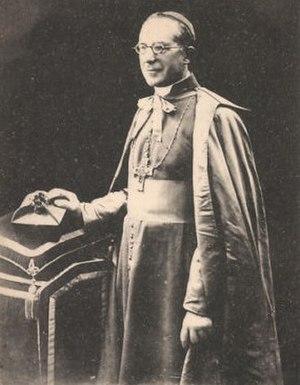
Léonie Chaptal, née Marie Léonie Chaptal de Chanteloup le 6 janvier 1873 à Cosne-d'Allier et morte le 28 mars 1937 à Paris est une philanthrope française, fondatrice d’œuvres, promotrice de la profession d’infirmière et d’assistante sociale, présidente fondatrice de l’Association nationale des infirmières diplômées de l’État français et de la fondation portant son nom considérée encore aujourd'hui comme l'une des plus anciennes structures au patrimoine mondial de la santé publique, dont le siège se trouve à Sarcelles, à proximité de Paris en France. La fondation Léonie Chaptal conserve le fonds historique le plus important en matière d'histoire infirmière. Plus connue pour son implication centrale au service de la profession infirmière elle est aussi considérée comme une précurseure dans la création des logements sociaux avec la construction de logements porte de Vanves comme en attestent des correspondances avec le président Millerand.